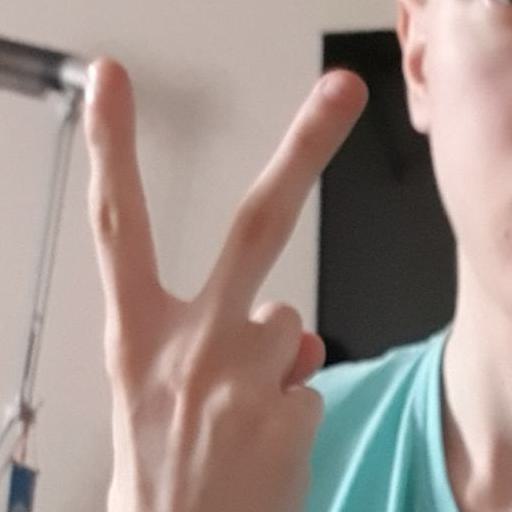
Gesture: peace_inverted